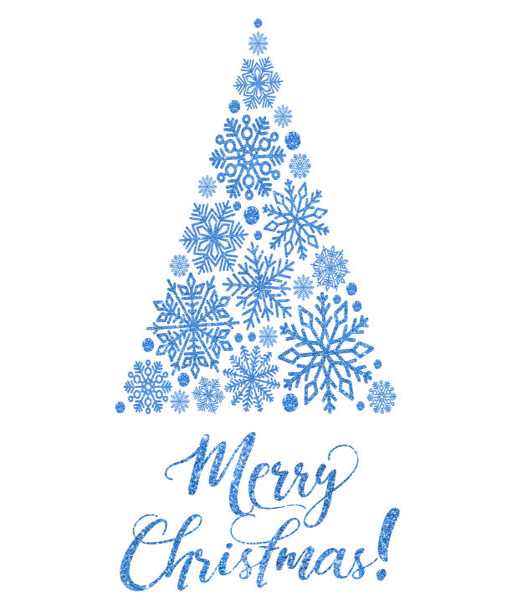
greeting card with bright blue text and abstract christmas tree on a white background vector art illustration